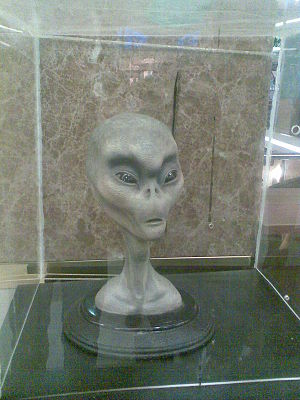
Udenjordisk liv / Rumvæsen
Populær opfattelse af et "rumvæsen", her udstillet på UFO-museum.
Udenjordisk liv er defineret, som liv som ikke har oprindelse fra planeten jorden. Eksistensen af sådant liv er teoretisk og alle påstande om udenjordisk liv er indtil videre omstridte. Videnskaben om udenjordisk liv betegnes som eksobiologi.